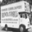
Label: truck